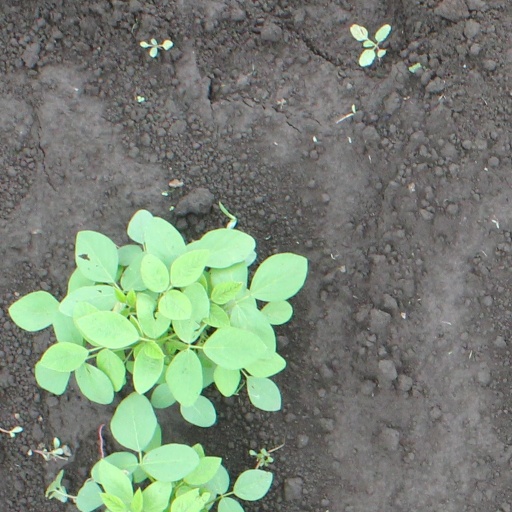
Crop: soybean